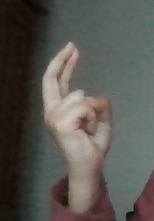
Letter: zay